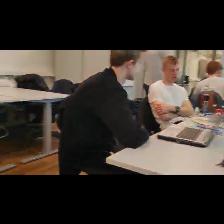
Label: Human